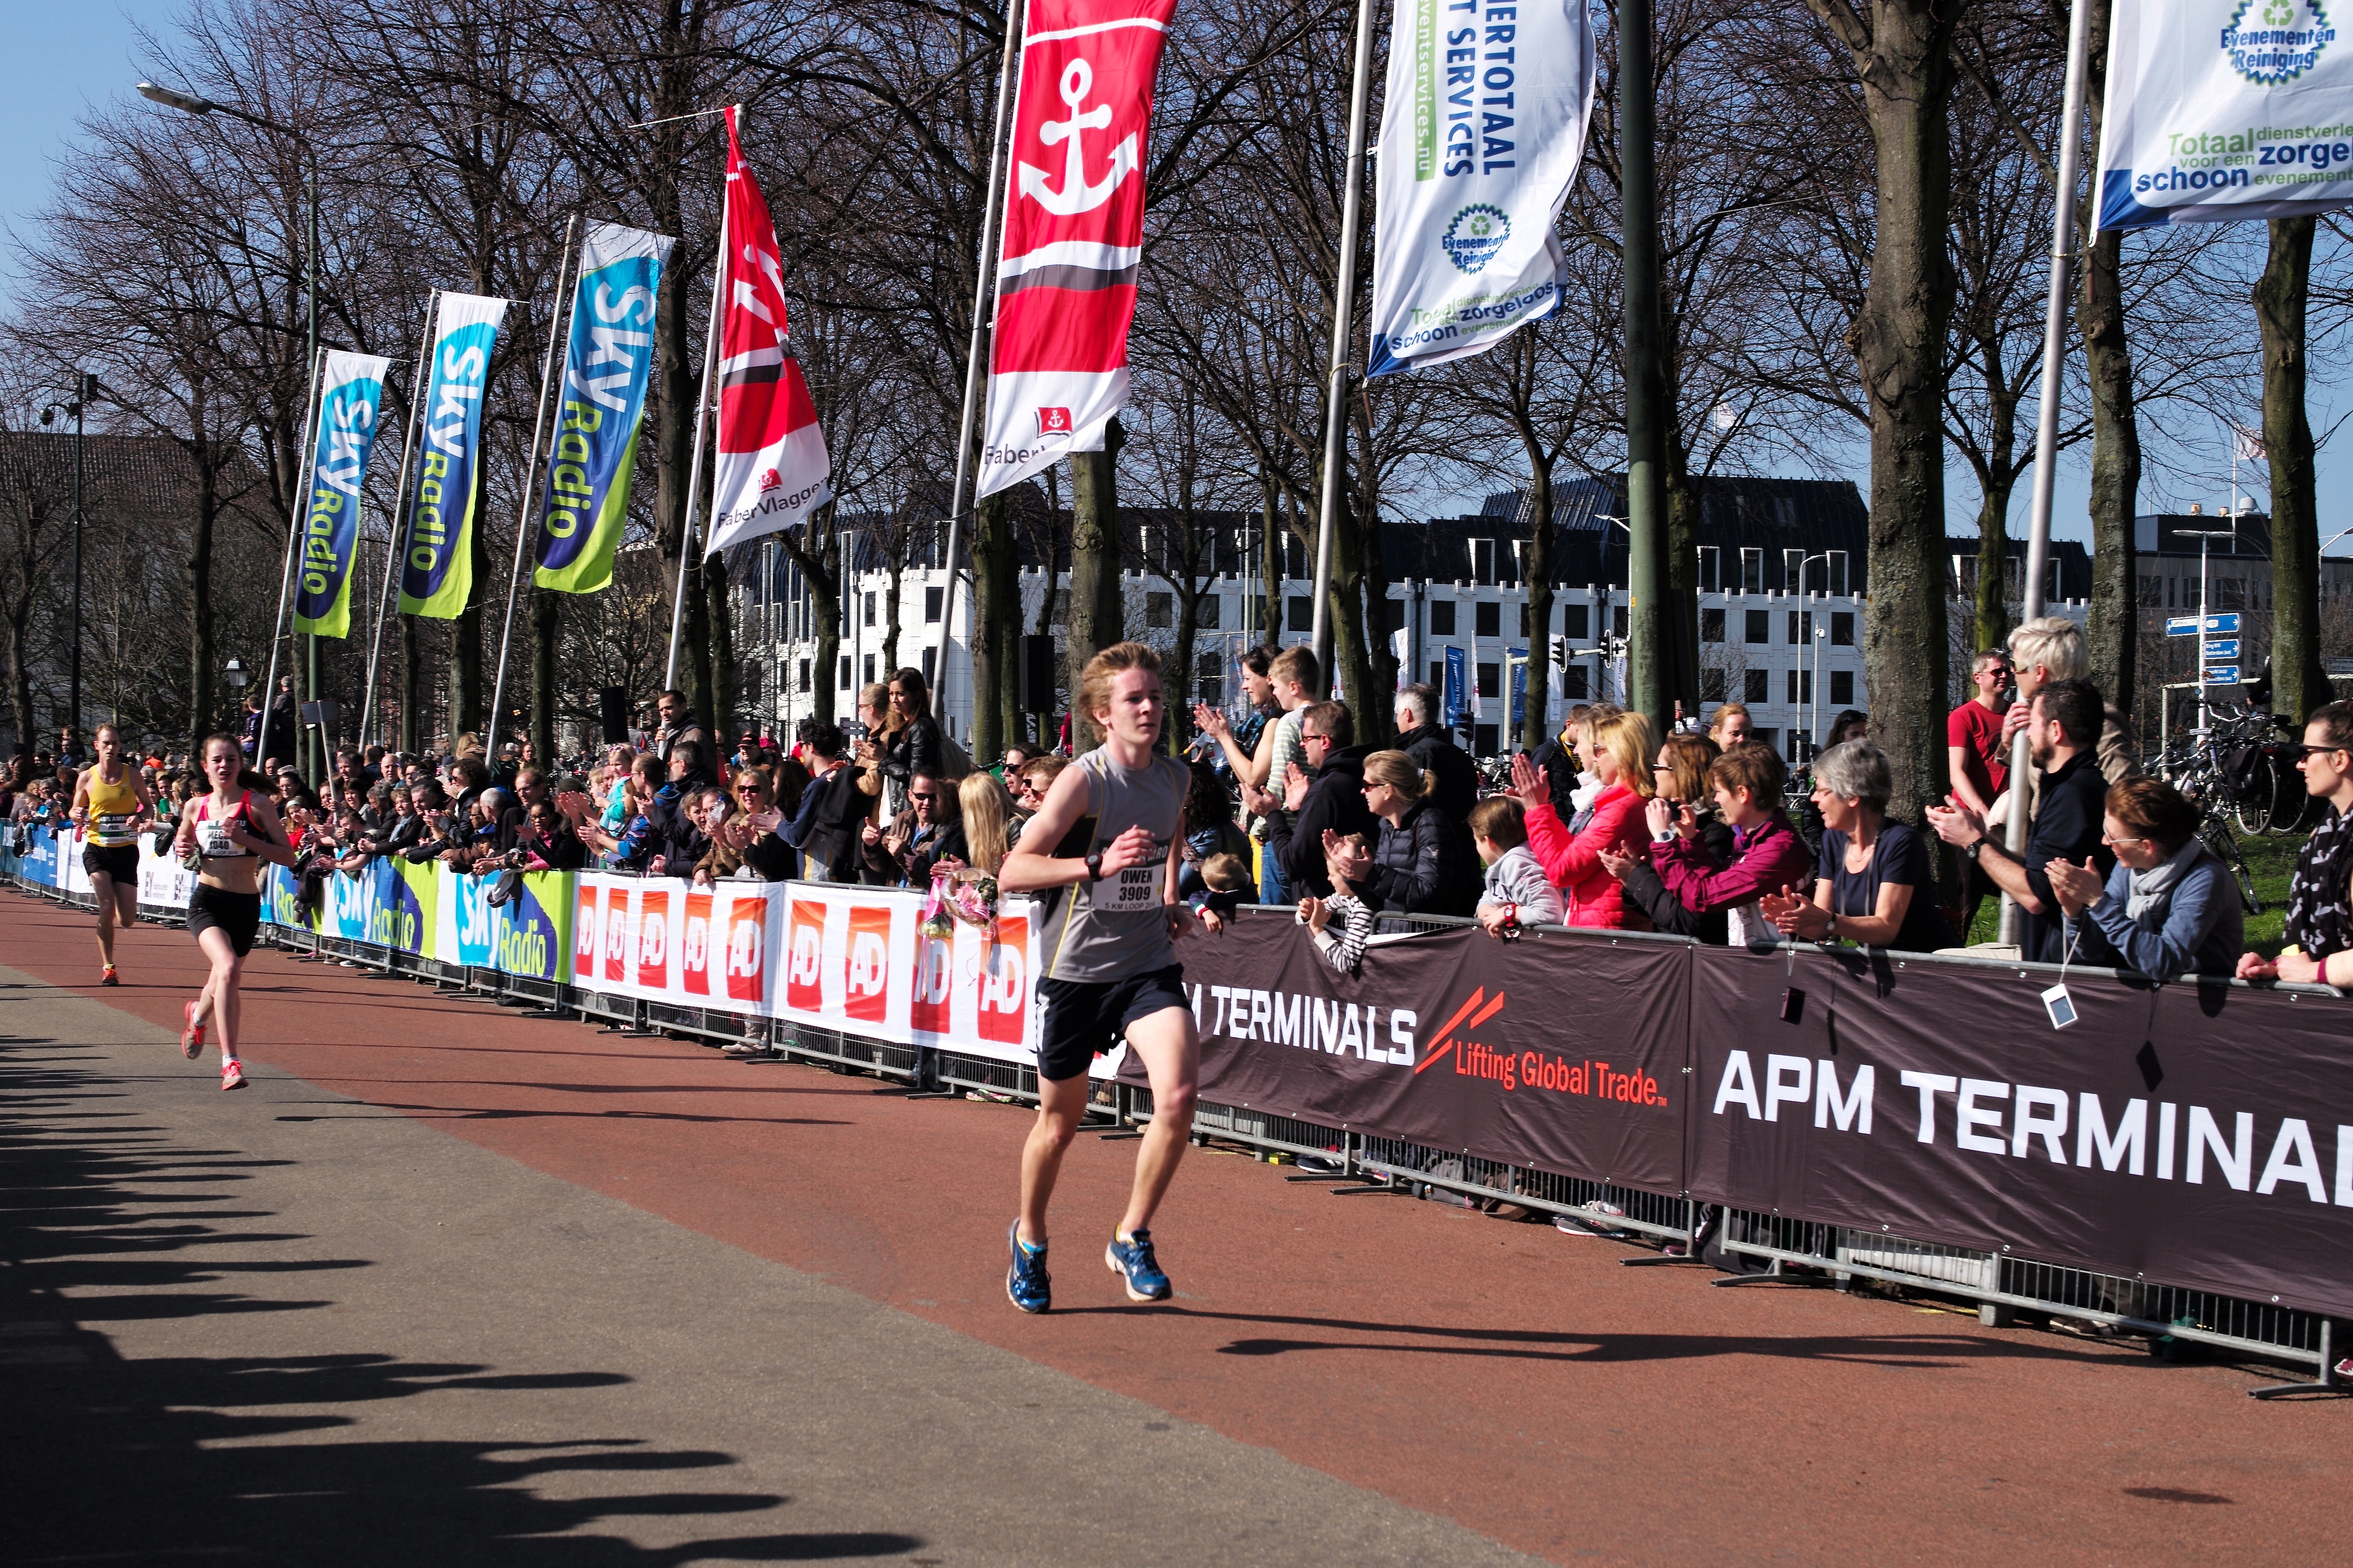
person, sport, running, run, recreation, europe, race, holland, hague, netherlands, marathon, 50mm, f14, sports, runners, 5k, endurance, summilux, athletics, sprint, leicam, typ240, cpc, citypiercity, physical exercise, outdoor recreation, human action, individual sports, endurance sports, duathlon, track and field athletics, long distance running, half marathon, racewalking